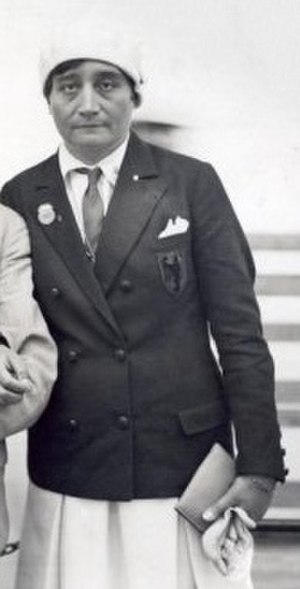
Olga Oelkers
Olga Oelkers var en tysk fægter, som deltog i 1928 i Amsterdam og 1936 i Berlin.